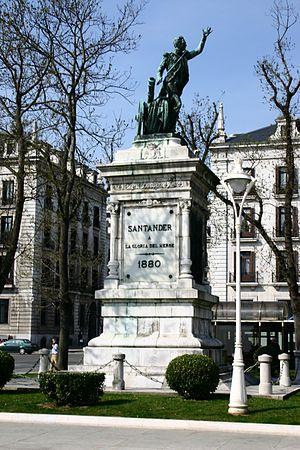
Le soulèvement du Dos de Mayo de 1808 est le nom sous lequel on désigne la rébellion du peuple madrilène contre l'occupation de la ville par les Français, et qui s'étendit dans toute l'Espagne. Il marque le début de la guerre d'indépendance espagnole.